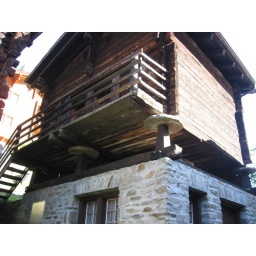
House built in the old days. The circular stones around the base of the house are said to prevent insect infiltration,.